Chauncey S. Taylor House

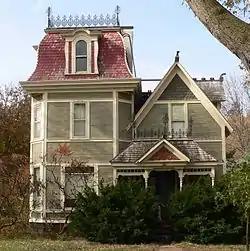
The house in 2011

The Chauncey S. Taylor House, also known as the Richard Zeilinger House , is a historic house in David City, Nebraska. It was built in 1888 for Chauncey S. Taylor, a jeweler from Vermont. It was acquired by John Zeilinger in 1903. From 1921 to 1967, his son, Richard W. Zeilinger, lived in the house. The Zeilingers owned a hardware store in David City called Zeilinger Hardware. It was designed in the Second Empire and Queen Anne architectural styles. It has been listed on the National Register of Historic Places since June 25, 1982.